List of aviation pioneers

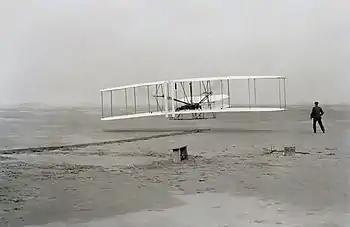
The Wright brothers' first powered, controlled, and sustained flight (12 seconds covering 37 meters), captured on film on December 17, 1903

The table is organized by pioneer name in alphabetical order. Columns for Name, Date of birth/Date of death, Country and Achievement can be sorted in either ascending or descending order. If two pioneers are paired together, sorting by DOB or Country uses the information for the first of the pair. The Achievement column will sort according to the date of the pioneer's earliest significant contribution to aviation.